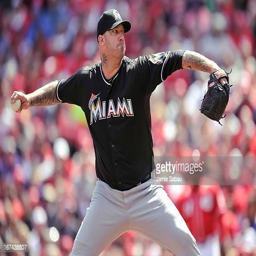
baseball player pitches against sports team